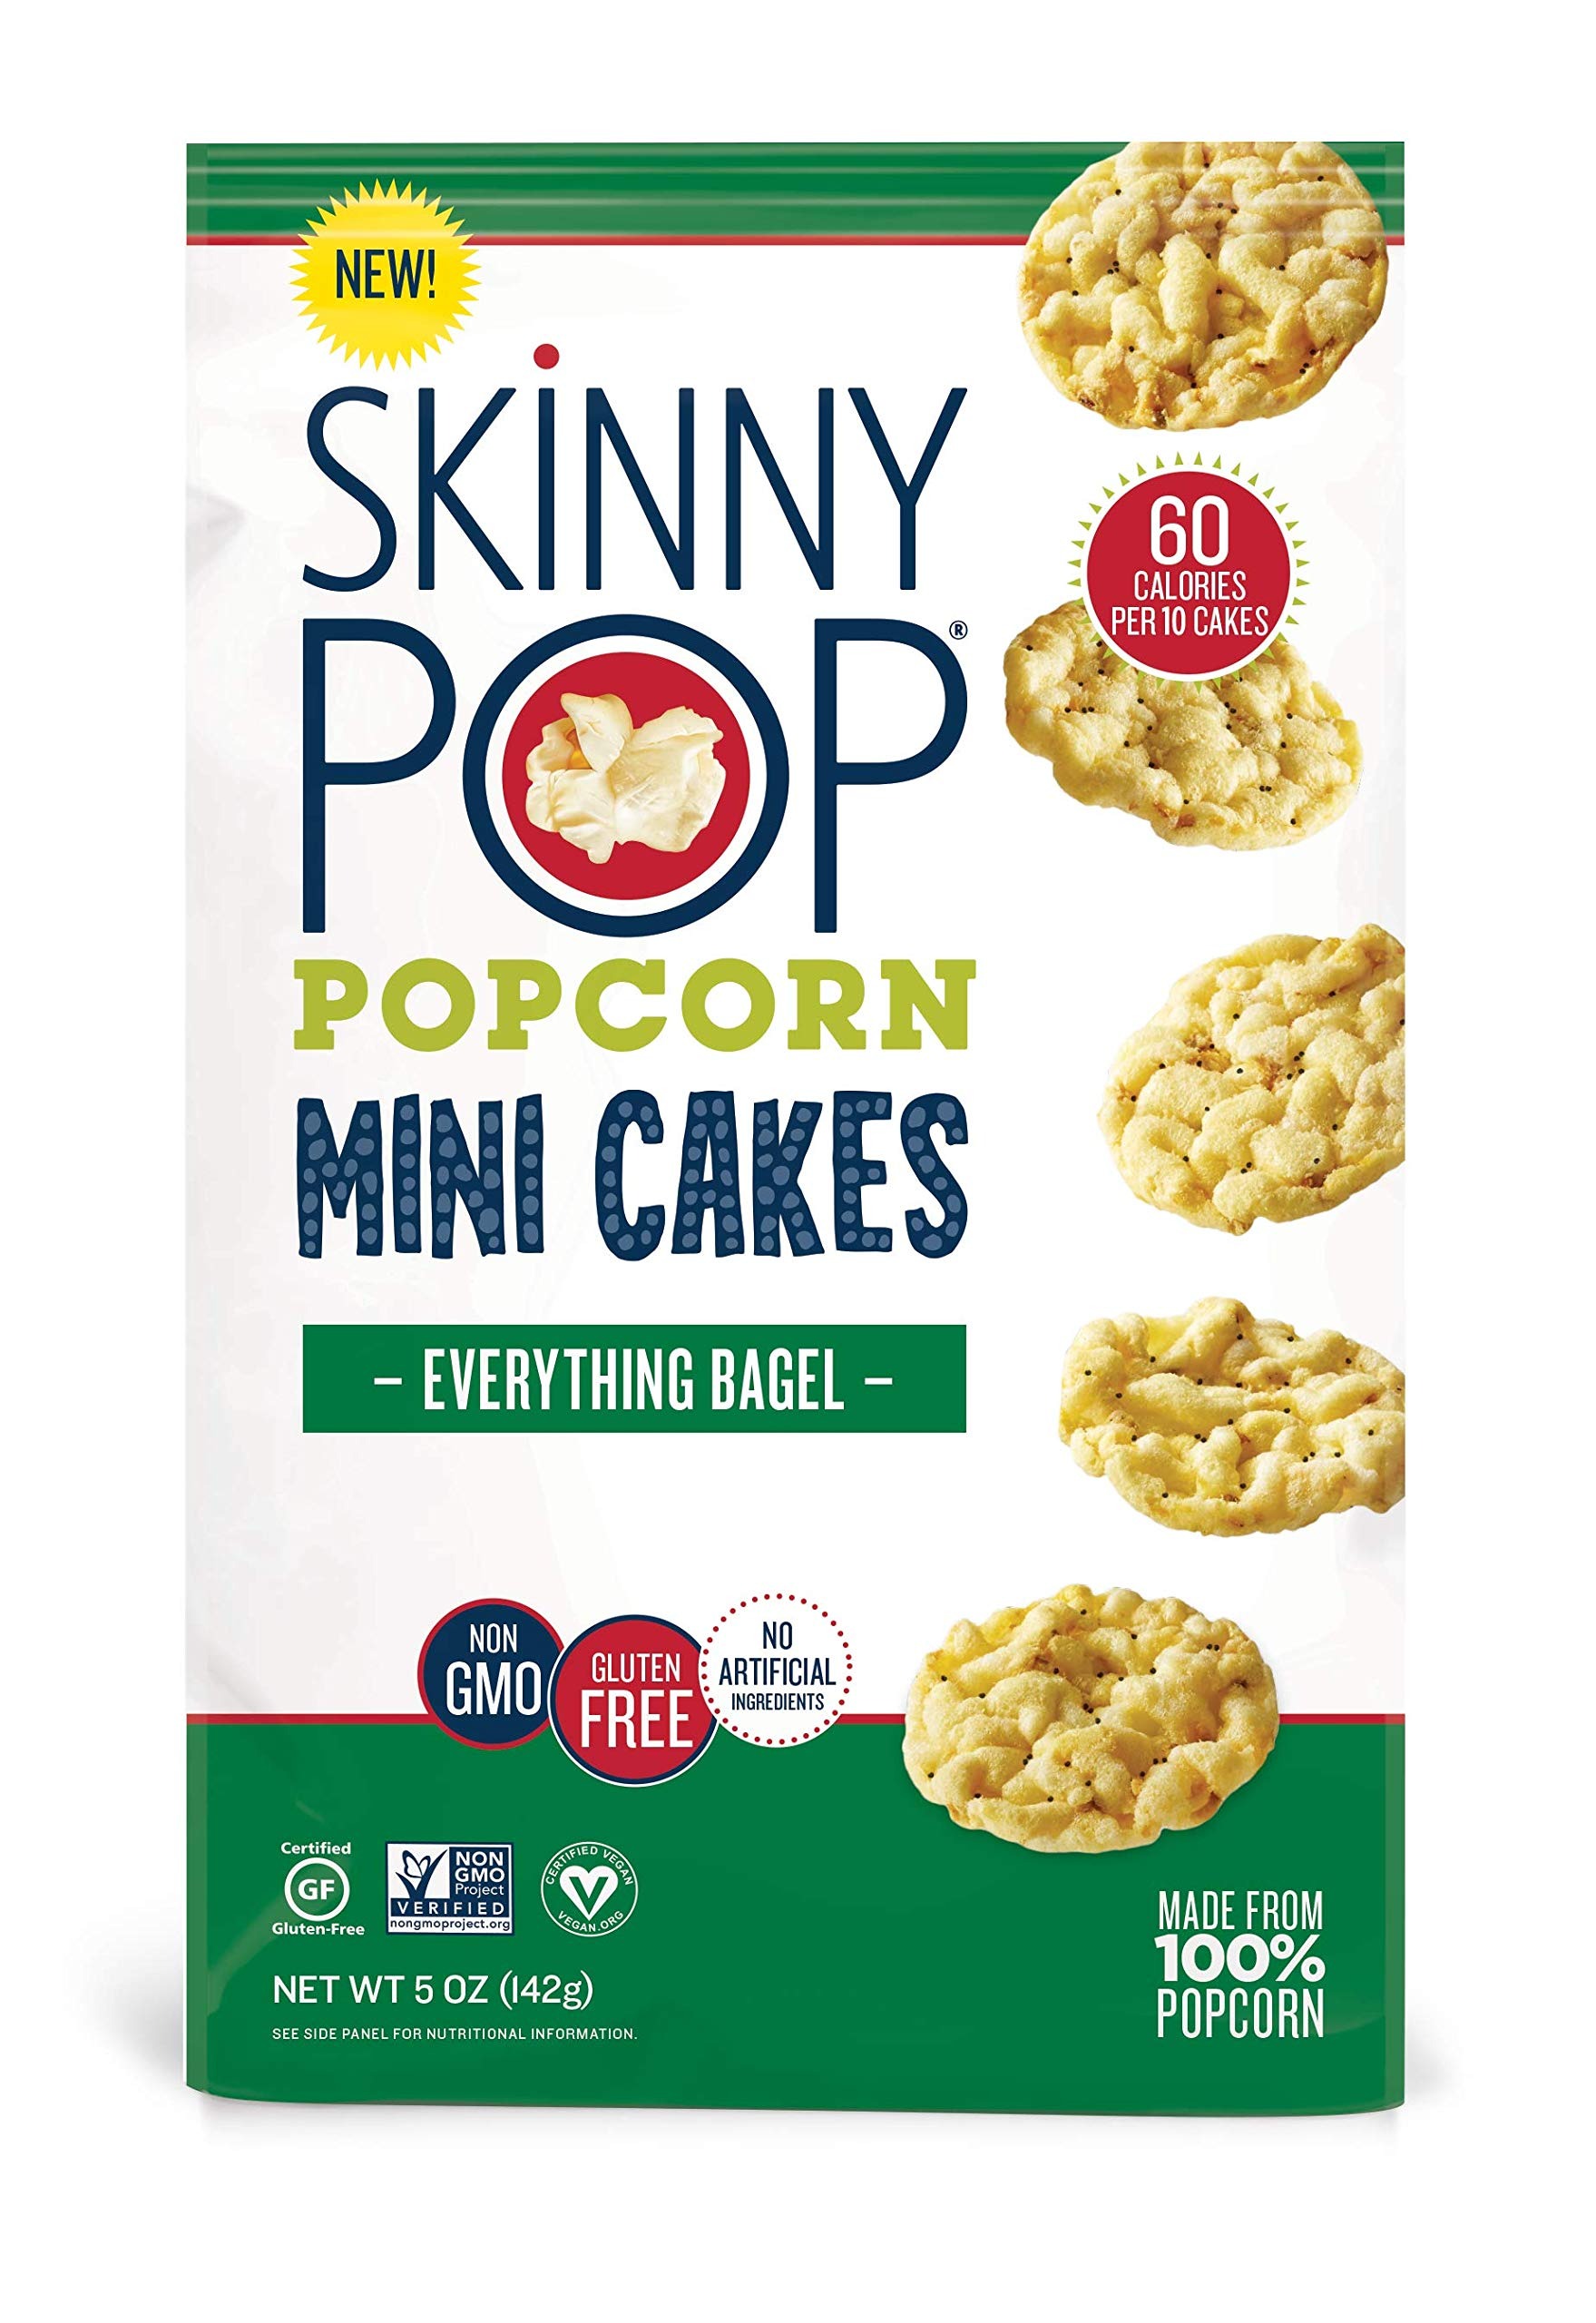
Item Name: SkinnyPop Everything Bagel Popcorn Mini Cakes, 5oz Grocery Sized Bag, Skinny Pop, Healthy Popcorn Snacks, Gluten Free
Bullet Point: Product Type:Health Personal Care
Value: 5.0
Unit: Ounce

Price: 2.98